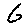
Label: 6